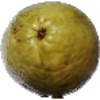
Label: guava